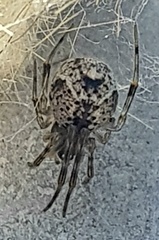
Species: Parasteatoda_tepidariorum